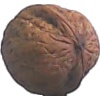
Label: walnut